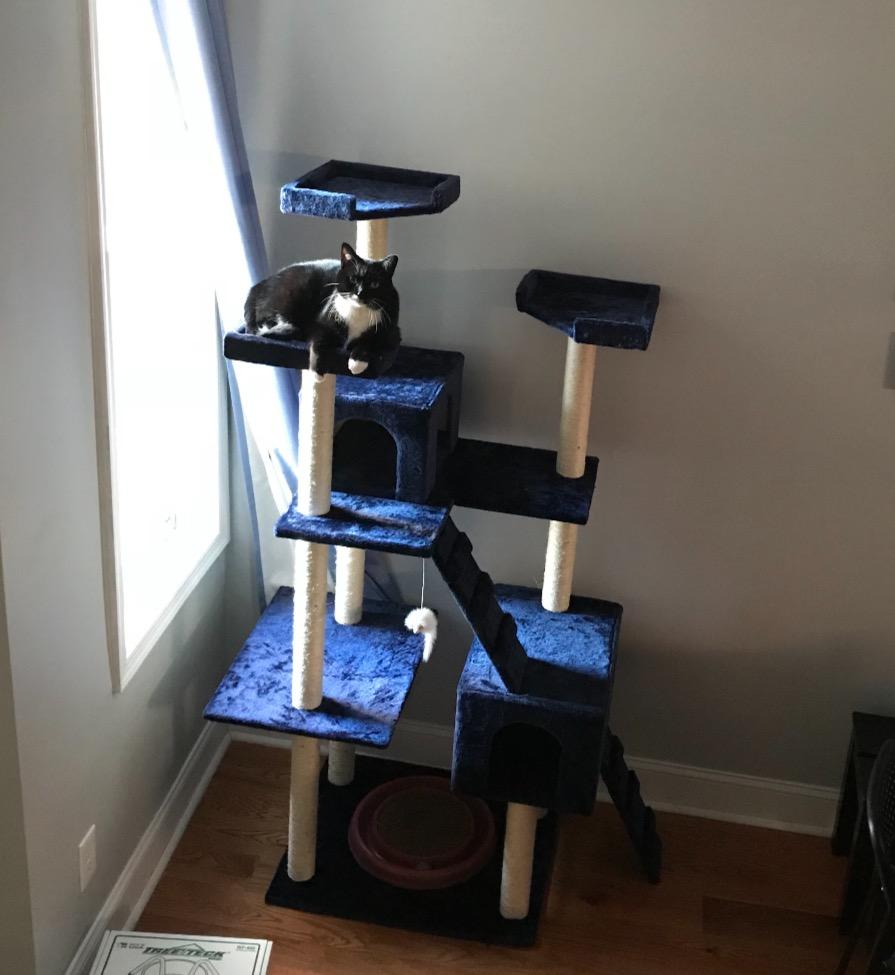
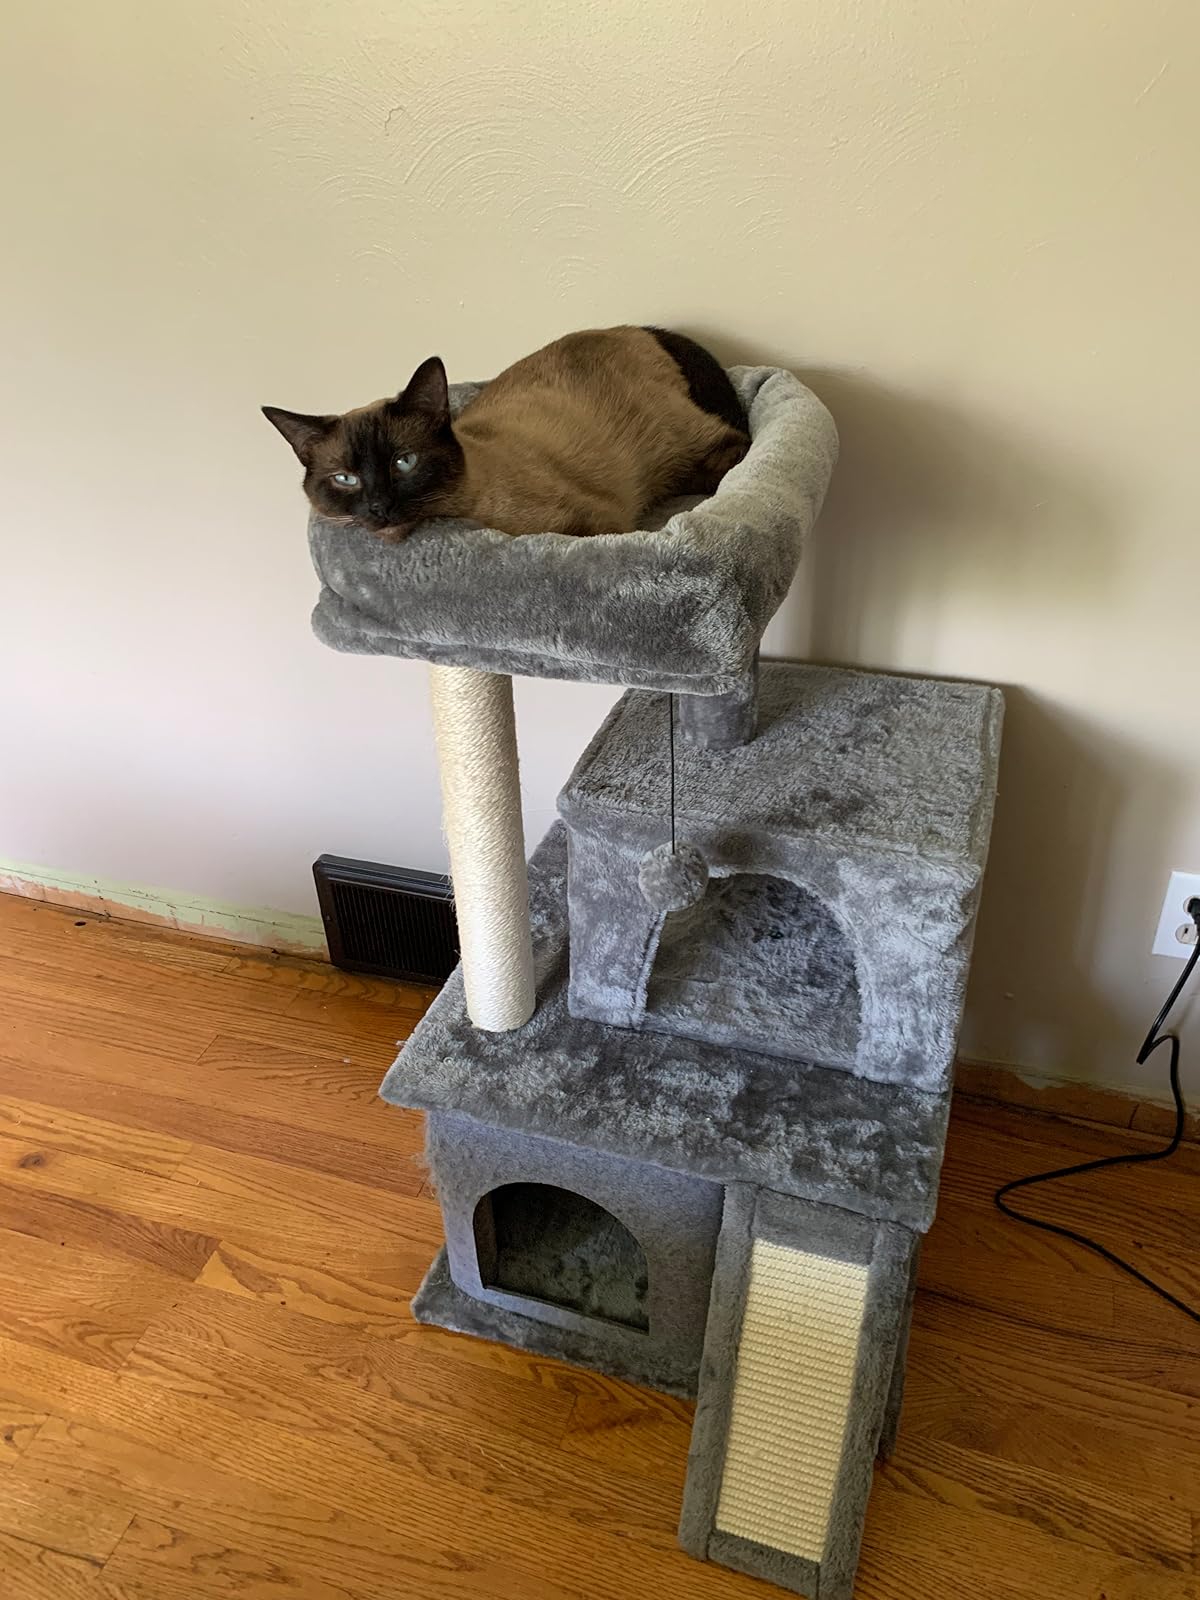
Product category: items_cat tree
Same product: no